Frijoles negros
Also known as:
tr - Turkish: Frijoles negros
Category: beans (black beans)
Cuisine: Guatemalan, Cuban, Venezuelan, Puerto Rican, Mexican
Associated cuisines: Guatemalan, Cuban, Venezuelan, Puerto Rican, Mexican
Area: Guatemala, Cuba, Venezuela, Puerto Rico, Mexico, Latin America
Countries: Guatemala, Cuba, Venezuela, Puerto Rico, Mexico, Argentina, Bolivia, Brazil, Chile, Colombia, Costa Rica, Cuba, Dominican Republic, Ecuador, El Salvador, Guatemala, Haiti, Honduras, Mexico, Nicaragua, Panama, Paraguay, Peru, Uruguay, Venezuela
Region: Caribbean Central America South America

This dish is a black beans that is typically seasoned with salt, ham hocks, onions and garlic, tomatoes, powdered cumin seeds, oregano and vinegar.

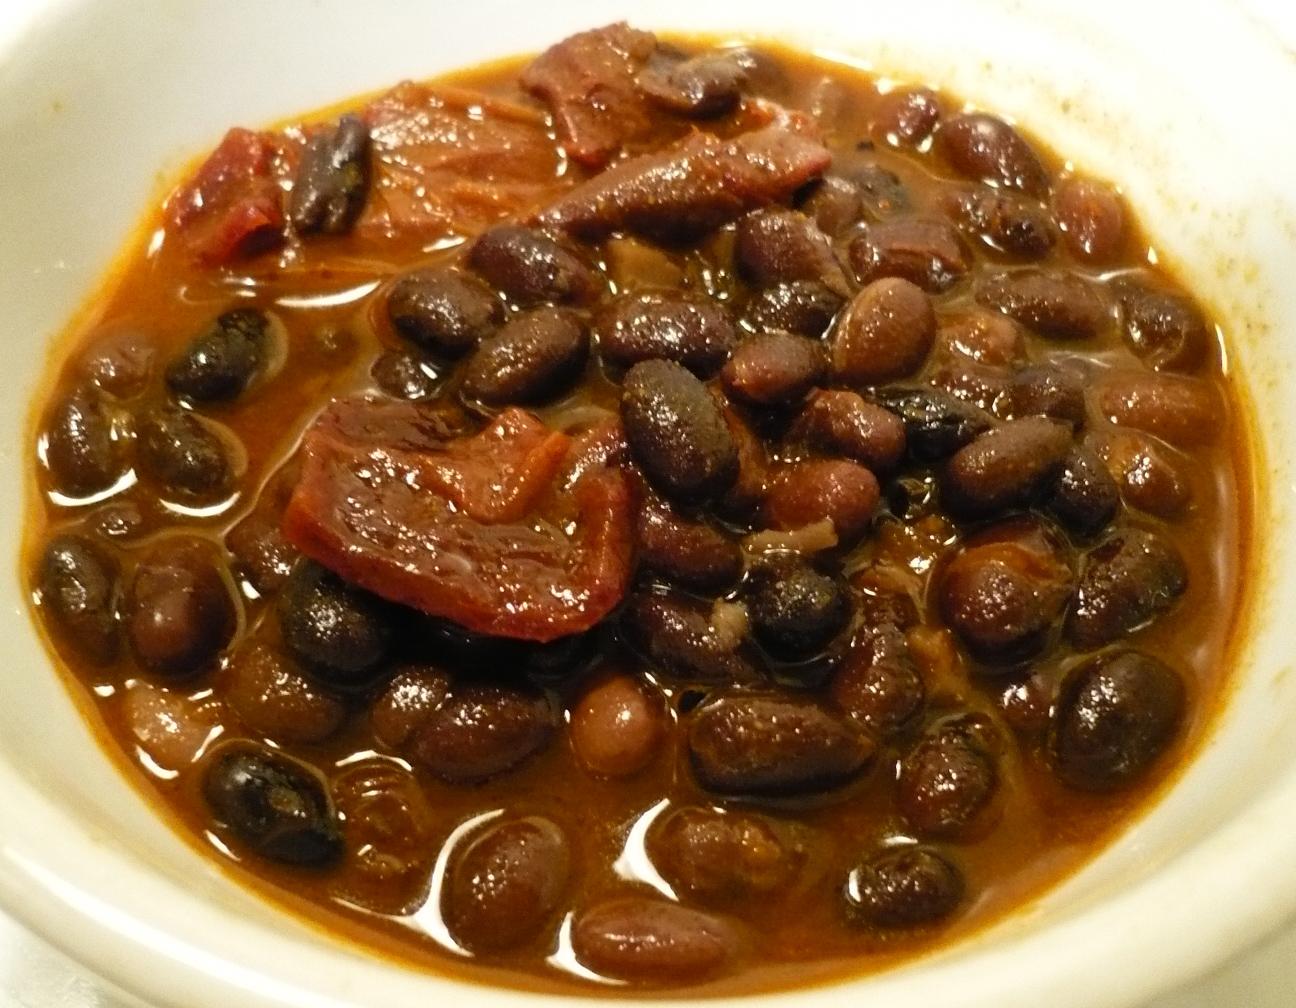
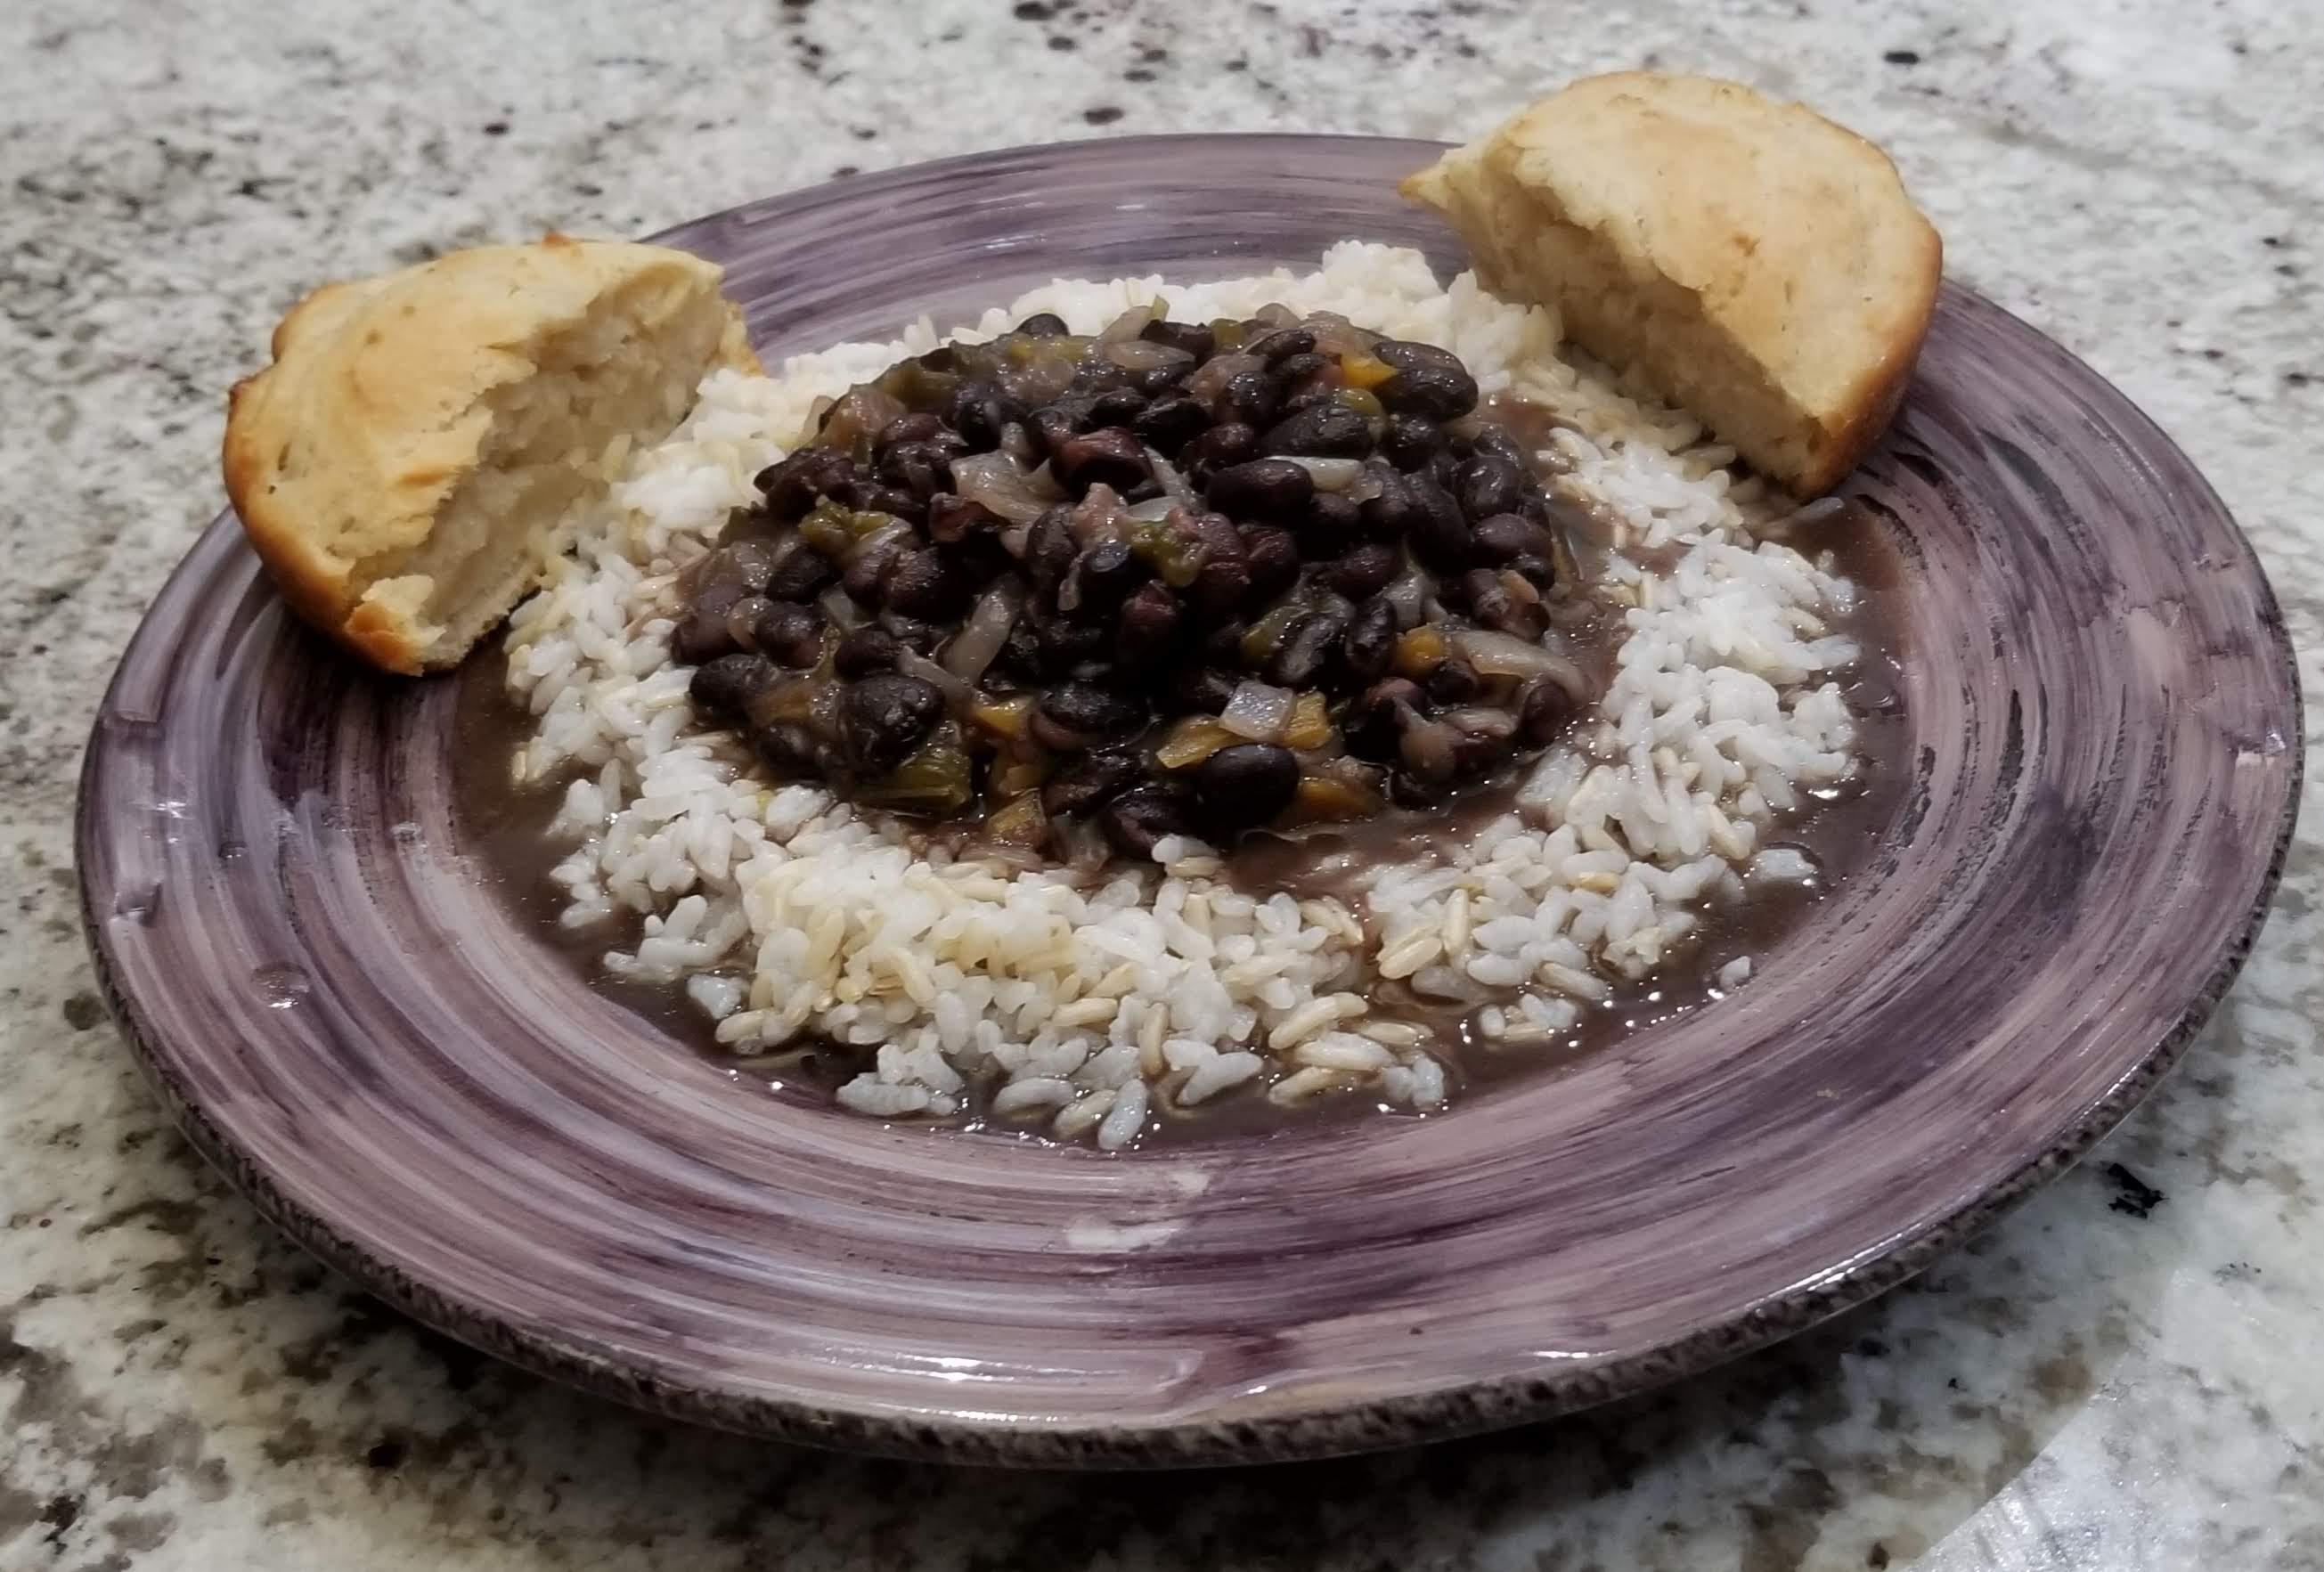